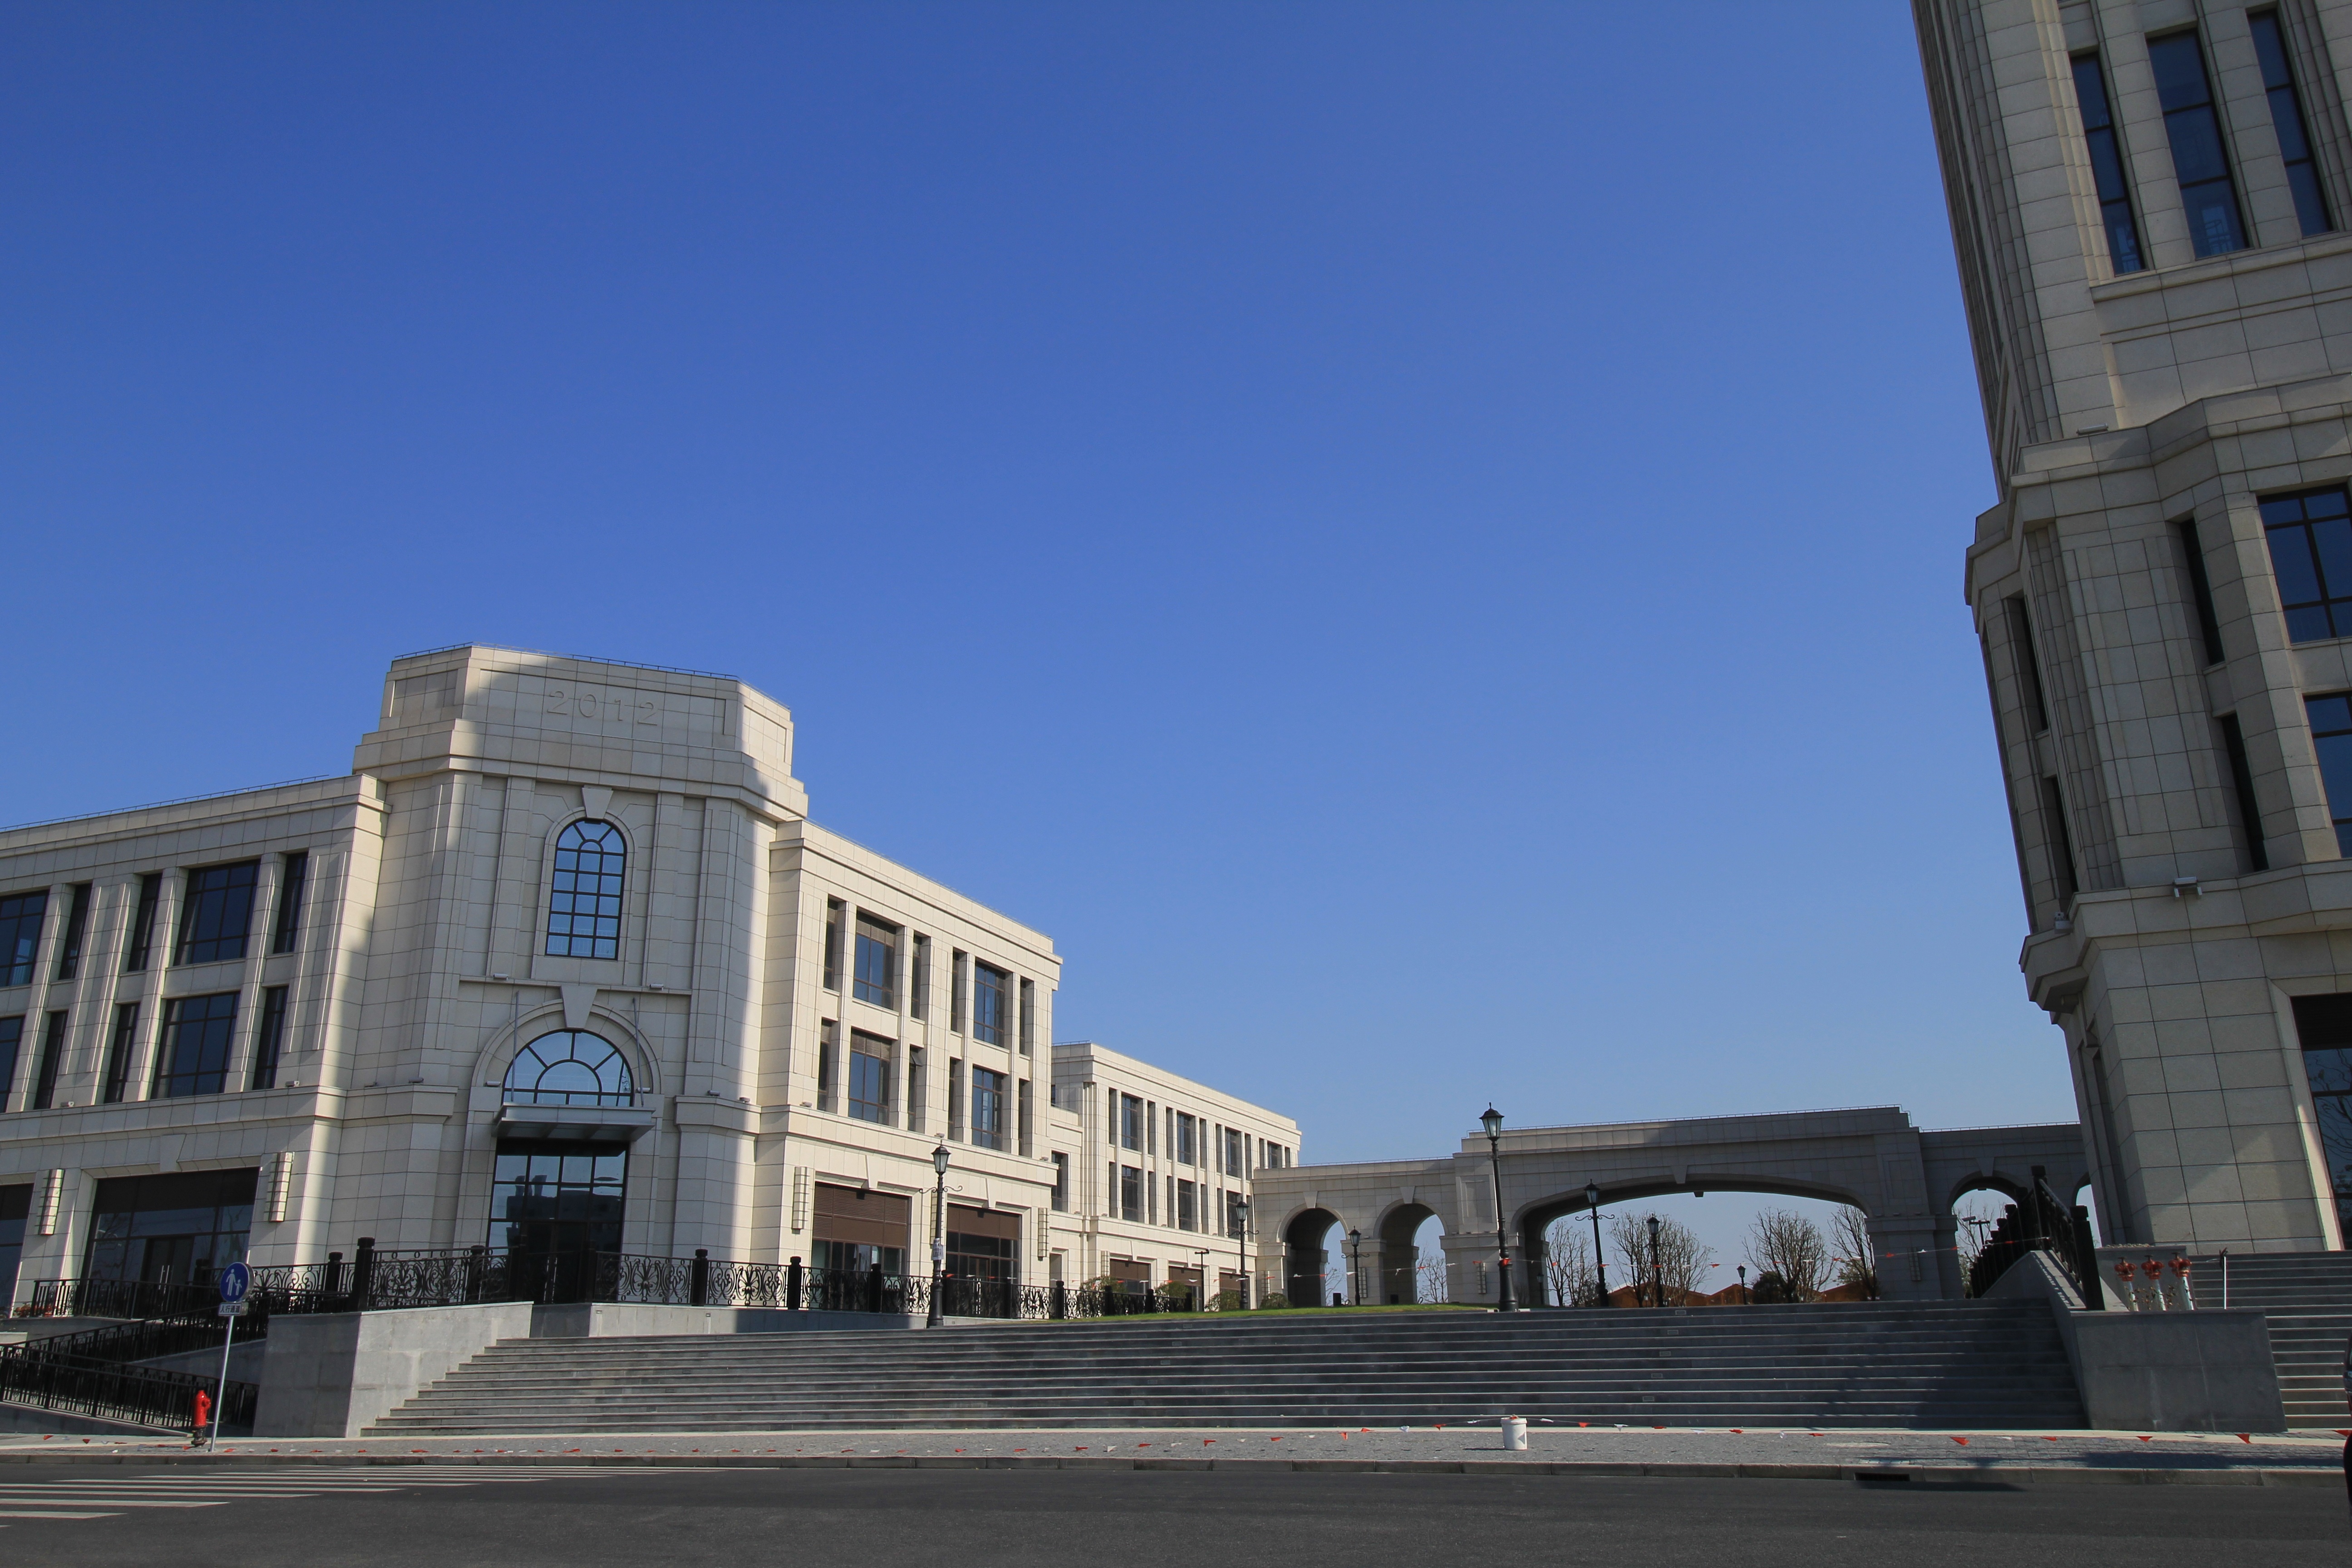
architecture, building, city, cityscape, downtown, plaza, landmark, facade, tower block, shanghai, town square, neighbourhood, street view, urban area, human settlement